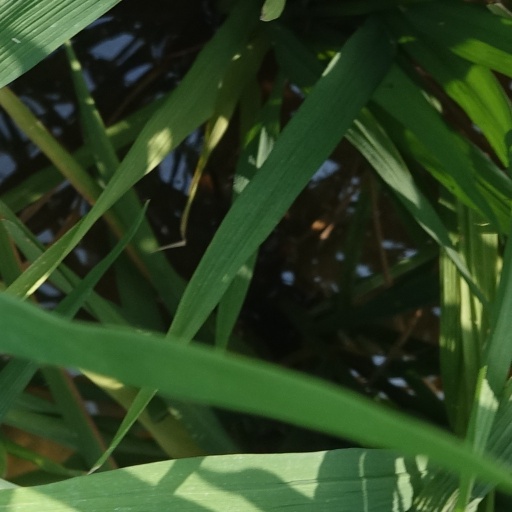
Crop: rice